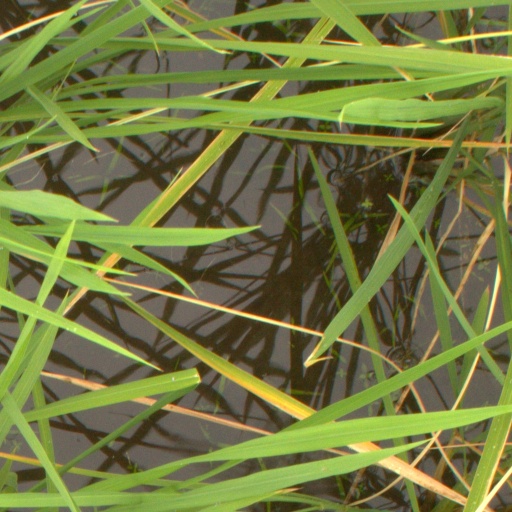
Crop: rice